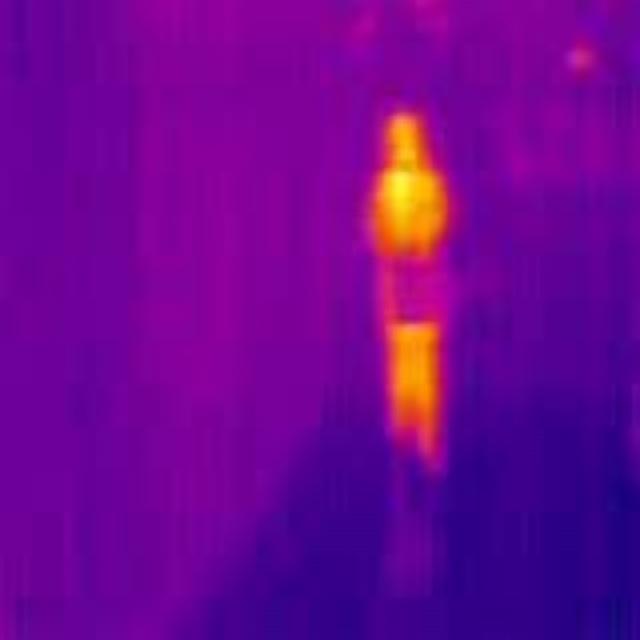
Detected objects:
label: person